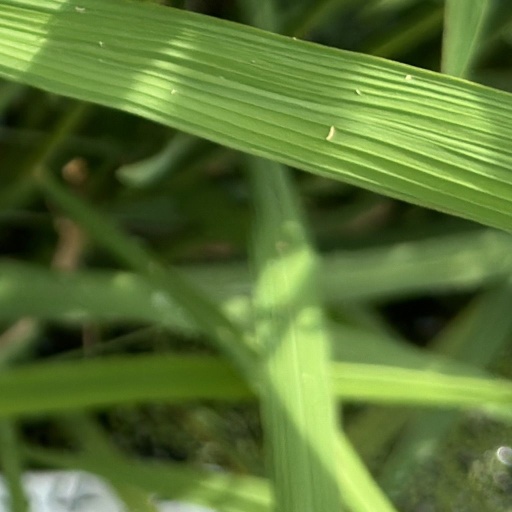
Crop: rice